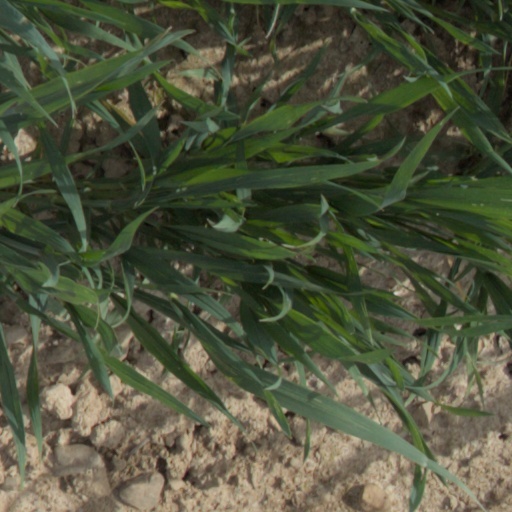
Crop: wheat